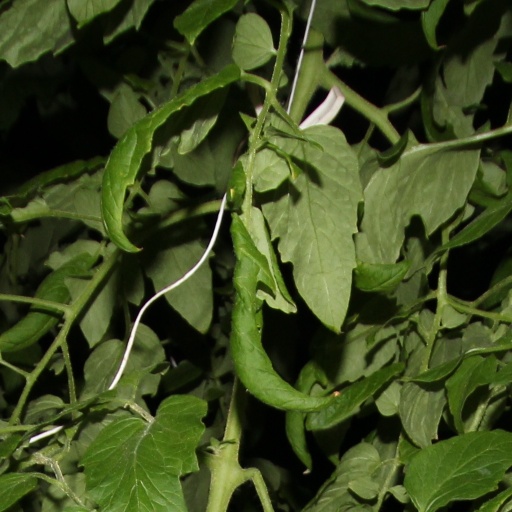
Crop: tomato